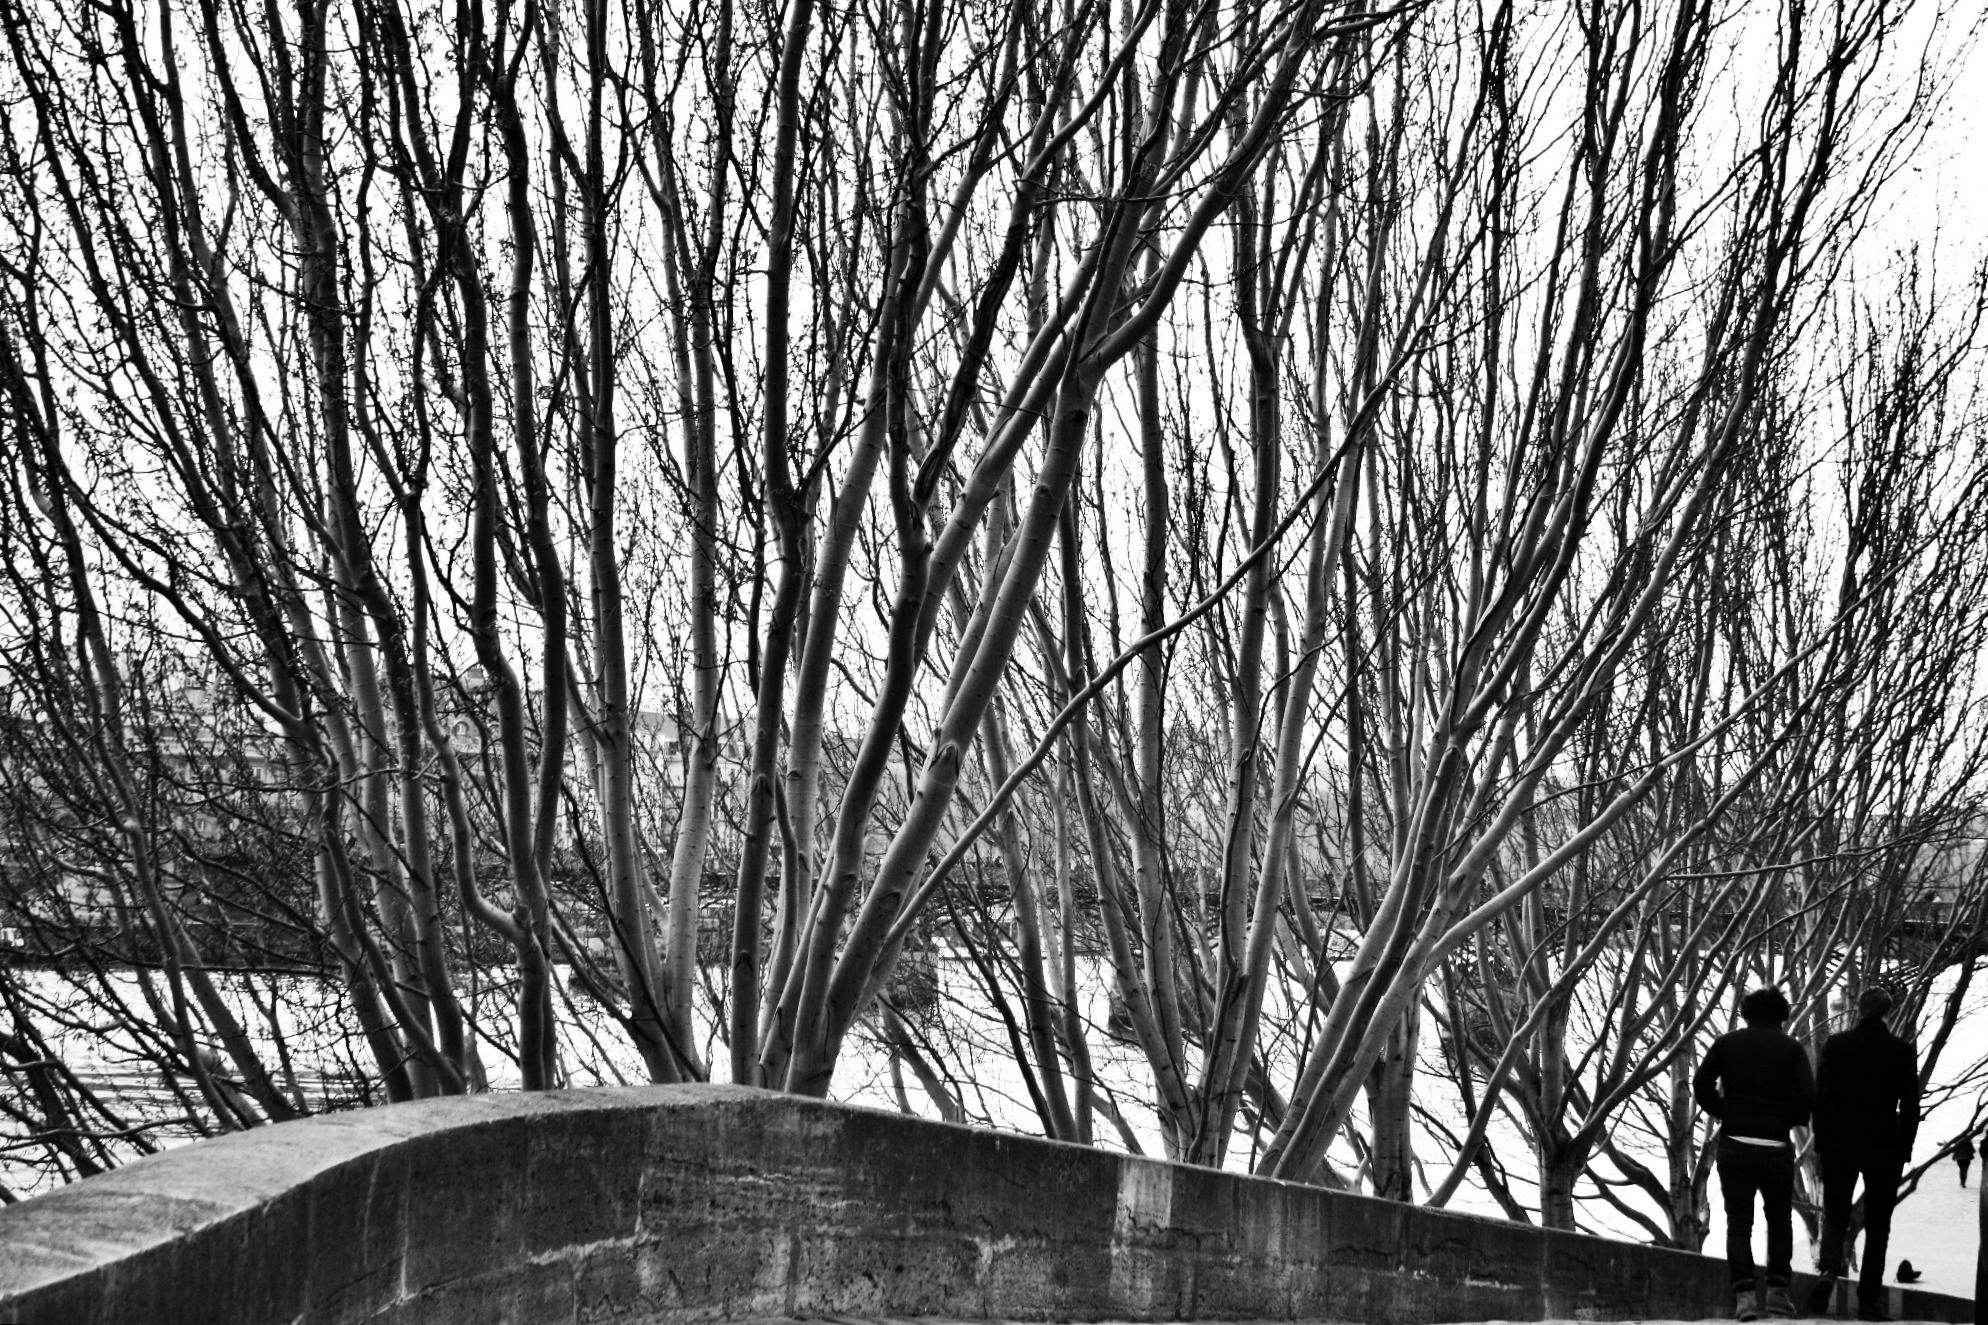
tree, grass, branch, snow, winter, black and white, plant, photography, monochrome, season, monochrome photography, atmospheric phenomenon, woody plant